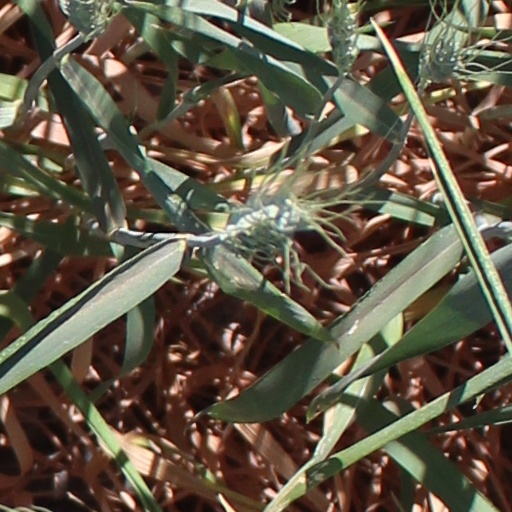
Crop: wheat